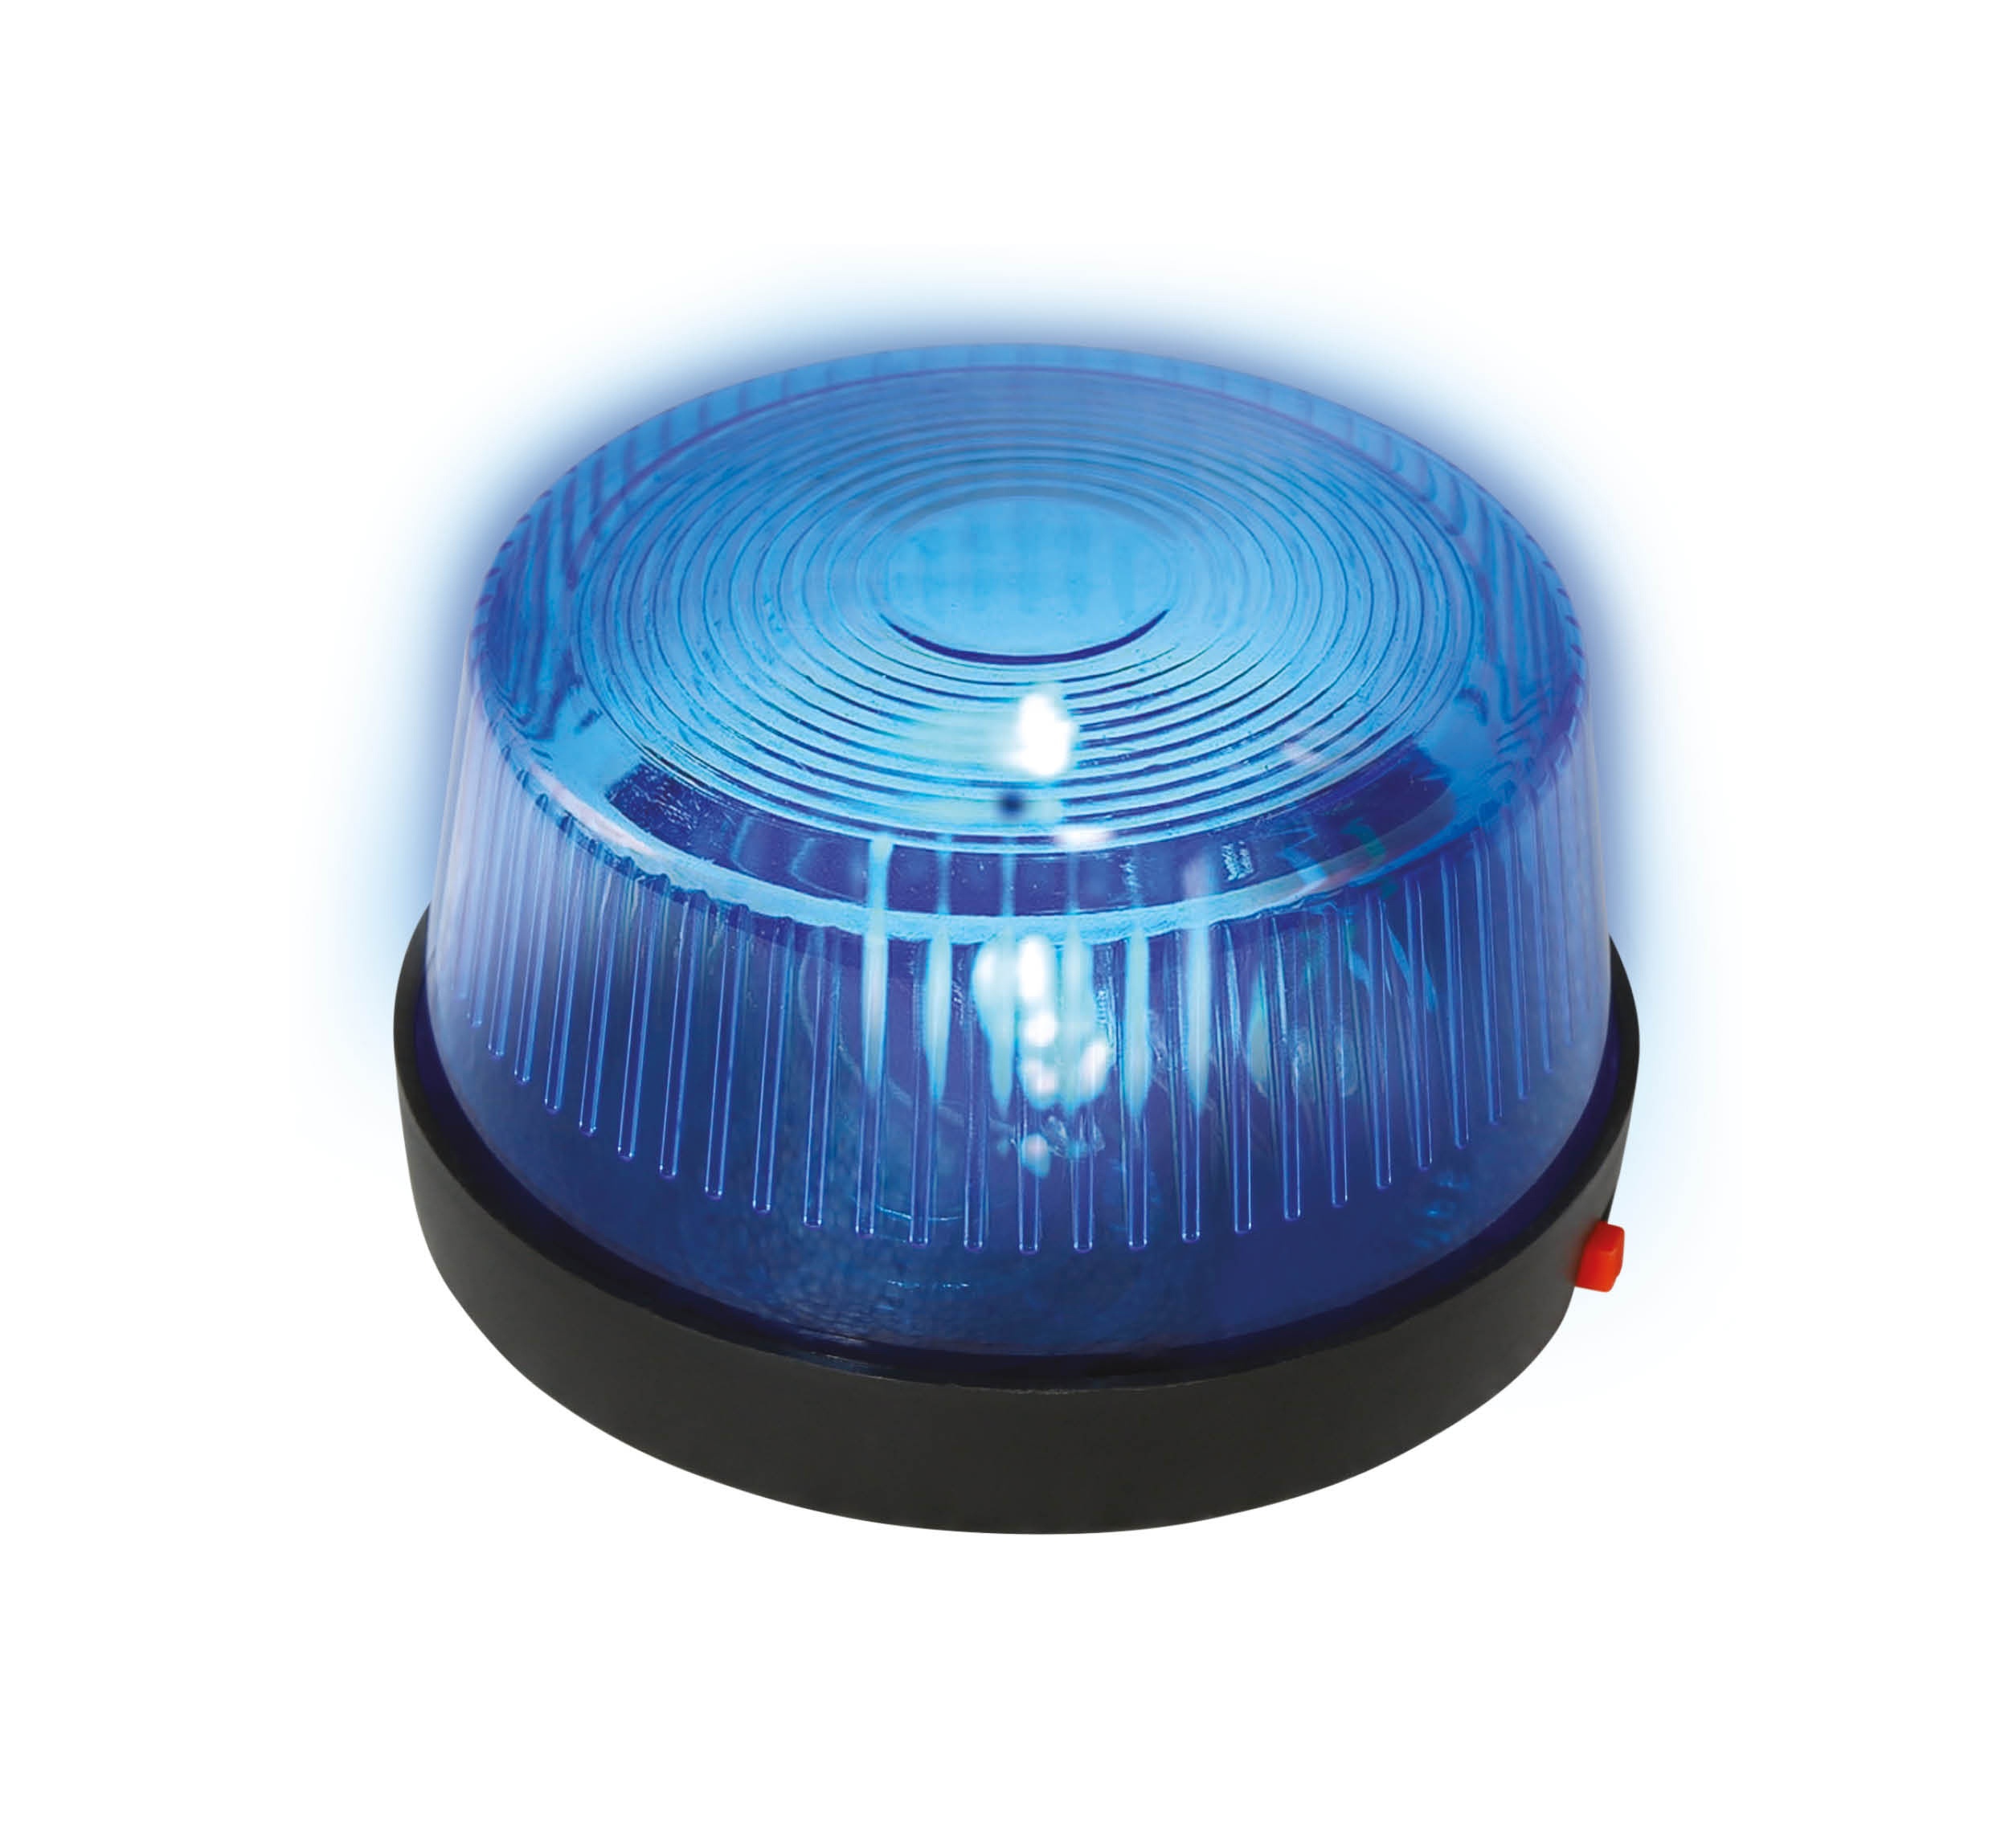
Polizei Alarm Blau Karneval Party Spaß
Im pulsierenden Karnevalstrubel zieht dieses Polizeilicht alle Blicke auf sich. Seine leuchtend blaue Aura verleiht jedem Kostüm das gewisse Etwas. Es ist das perfekte Zubehör für kreative Abenteuergeschichten, bei denen Fantasie und Realität verschwimmen. Mit einem Hauch von Dramatik setzt der Blaulicht-Charakter auf jeder Party ein markantes Statement und erweckt die Abenteuerlust in allen. Egal ob auf der Bühne oder im heimischen Wohnzimmer, diese kleine Sirene wird zum Highlight und entführt in eine Welt voller Tatendrang und Spannung. Perfekt für authentische Polizei-Rollenspiele und Abenteuerwelten in leuchtendem Blau Ideal als spannendes Dekorationselement für jede Karnevalsfeier Erfinde packende Geschichten bei thematischen Partys und Events Faszinierendes Accessoire für kreative und eindrucksvolle Kostümideen Inspirierende Ergänzung zu jeder Verkleidung für fantasievolle Erlebnisse Lieferumfang: Led Material: 50% Metall, 50% Pvc
Brand: Fiestas Guirca
Category: Arts & Entertainment > Party & Celebration > Party Supplies > Noisemakers & Party Blowers > Noise Makers